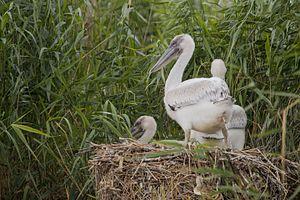
Le Pélican frisé est une espèce d'oiseaux de la famille des Pelecanidae. Il se reproduit dans les marais et les lacs peu profonds, principalement en Europe du Sud-Est, des Balkans jusqu'au delta de la Volga, mais aussi en Asie centrale jusqu'en Mongolie, et au Moyen-Orient.